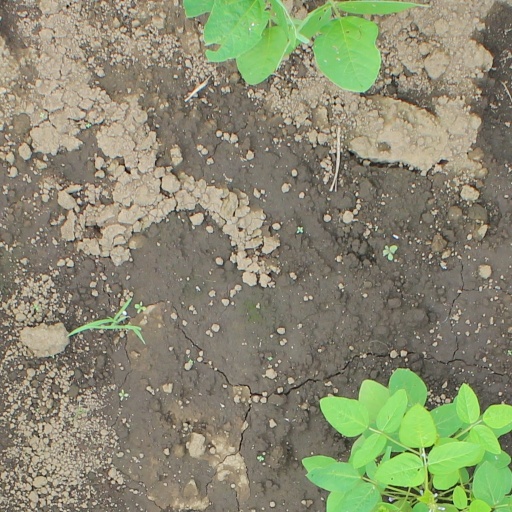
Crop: soybean